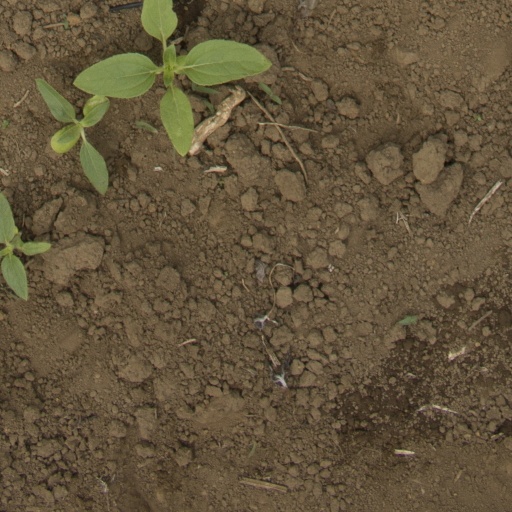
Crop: Jerusalem artichoke